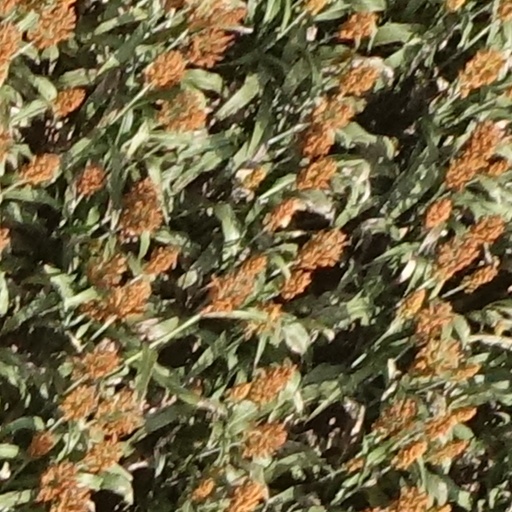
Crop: sorghum